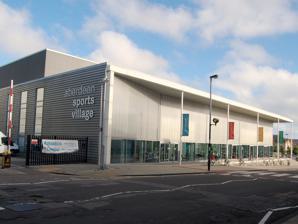
Building: Aberdeen Sports Village
Country: Unknown
Year built: 2009
Sports facility in Aberdeen Aberdeen Sports Village Aberdeen Sports Village Location within Aberdeen City council area Location Aberdeen , Scotland , United Kingdom Coordinates 57°09′43″N 2°05′34″W / 57.1620°N 2.0928°W / 57.1620; -2.0928 Owner University of Aberdeen , Aberdeen City Council Opened 22 August 2009 (Sports Village) 5 May 2014 (Aquatics Centre) Aberdeen Sports Village is a sports facility in Aberdeen , Scotland . History The Aquatics Centre The present athletics track is situated on the site of the Aberdeen Regent Park Greyhound Stadium which later became the Linksfield Stadium and subsequently the Chris Anderson Stadium. The stadium was redeveloped as part of the Sports Village project. The first stage of the Village was opened on 22 August 2009, representing an investment of £28 million. In 2010, Aberdeen Sports Village hosted a training session of the Scottish Rugby Team . In 2012 Aberdeen Sports Village was an official pre-games training venue of the Cameroon Olympic Team prior to London 2012 . Construction on the Aquatics Centre started in late 2011 and was completed in early 2014 following an investment of £22 million. The centre opened on 5 May 2014 as an expansion of the existing Aberdeen Sports Village complex. The King's Pavilion swimming pool was subsequently closed. The athletics track was replaced in 2015. In 2022, the outdoor hockey pitch had its surface and lighting replaced. Facilities Statue to Denis Law The Sports Village features a 135m indoor running straight, indoor football pitch, sports hall, four squash courts, gym and two dance studios. There is a 400m outdoor running track as well as a football pitch, which is the home ground of Junior team Bridge of Don Thistle F.C. since 2018 (and previously Lewis United F.C. until they folded in 2018). There is also a hockey pitch. The Aquatics Centre hosts a 50-meter Olympic standard pool and a 25-meter pool with diving boards up to 10 meters as well as a sauna , steam room , and exercise rooms. There are two cafes , located at the main entrance to the Sports Village and at the entrance to the Aquatics Centre. A statue to footballer Denis Law is situated at the facility's entrance. Events The venue held the 2014 Commonwealth Water Polo Championships between 5 - 12 April 2014. These events were held prior to opening of the venue and while exterior and car park construction was still taking place. The Aquatics Centre hosted a leg of the Para Swimming World Series event in 2022. The Aquatics Centre is also the host of the yearly Gowlands Cup underwater hockey tournament. See also Sport in Aberdeen List of long course swimming pools in the United Kingdom References